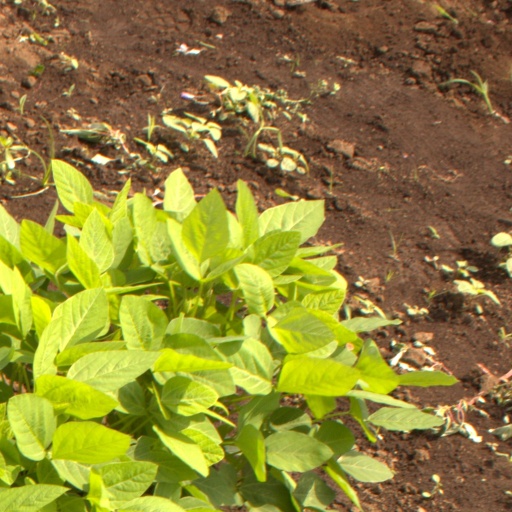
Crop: soybean